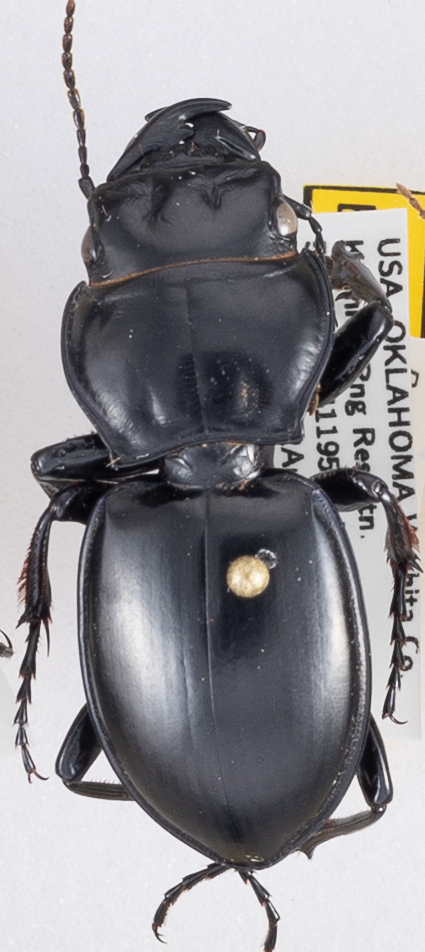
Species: Pasimachus californicus
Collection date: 2018-08-22
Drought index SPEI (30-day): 0.454
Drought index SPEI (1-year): -1.01
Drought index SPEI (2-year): -0.54